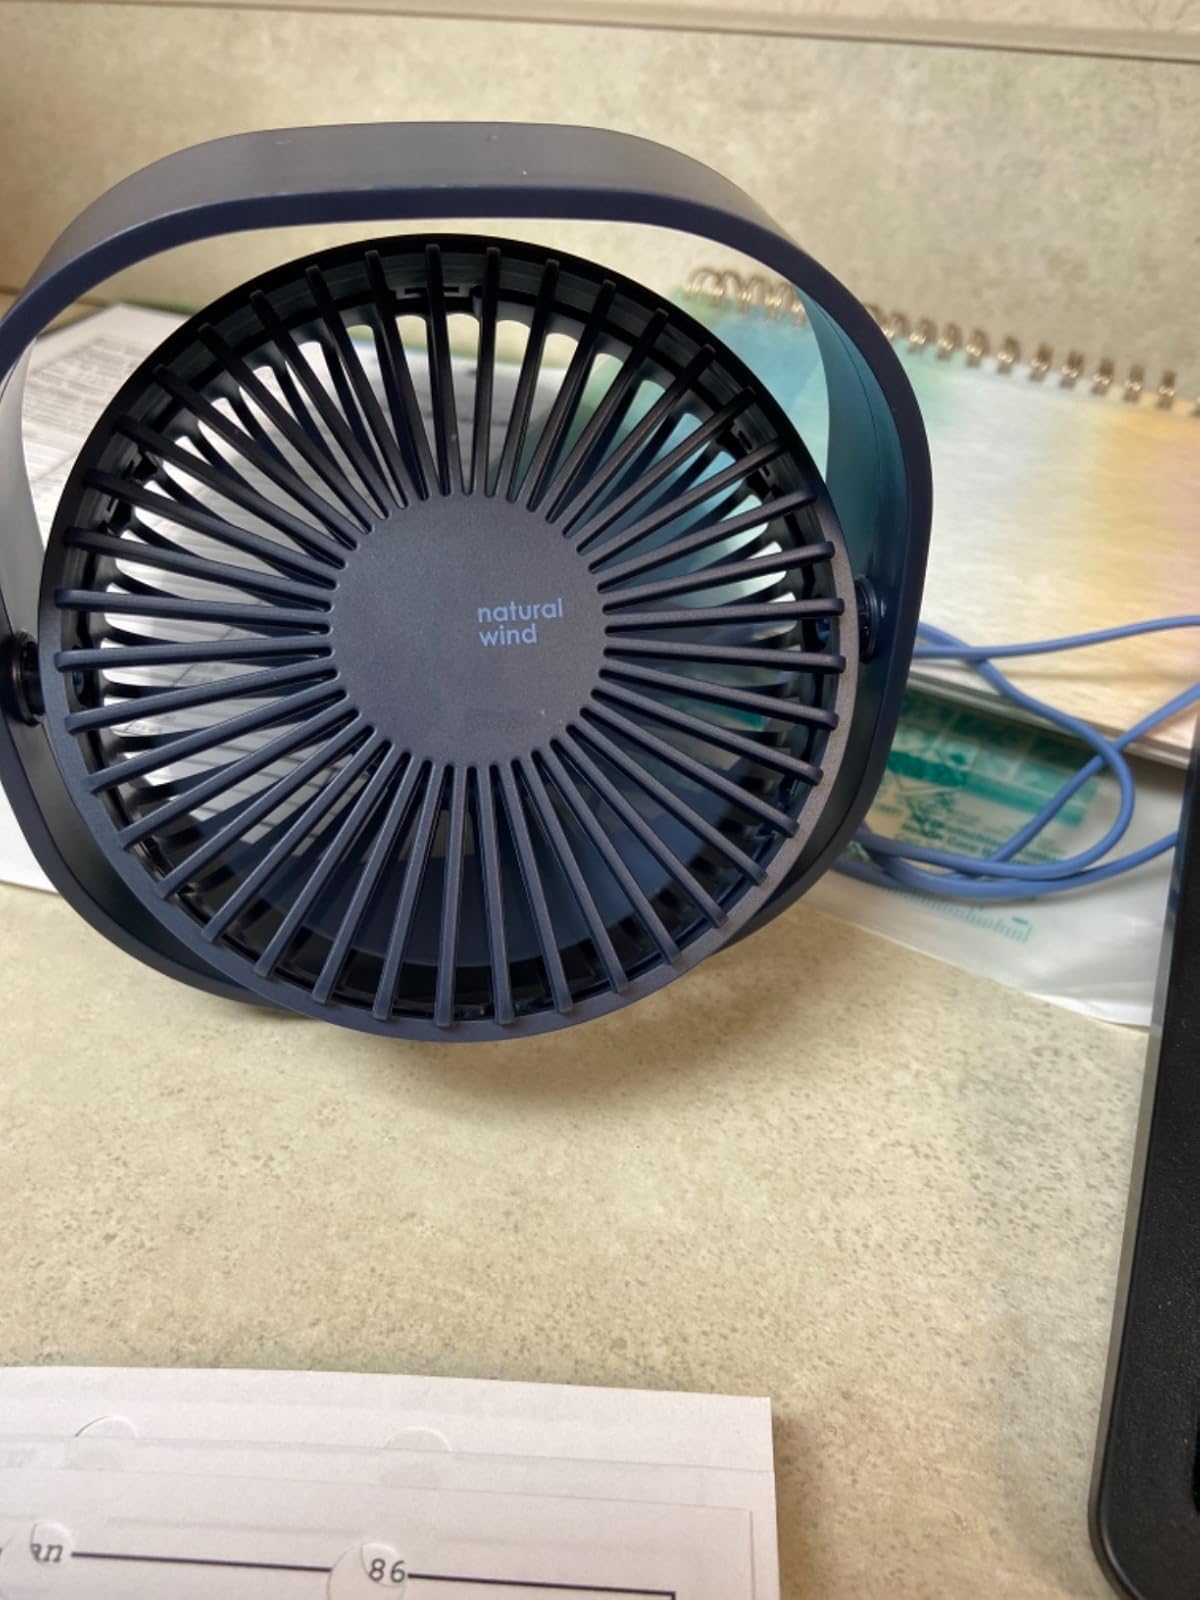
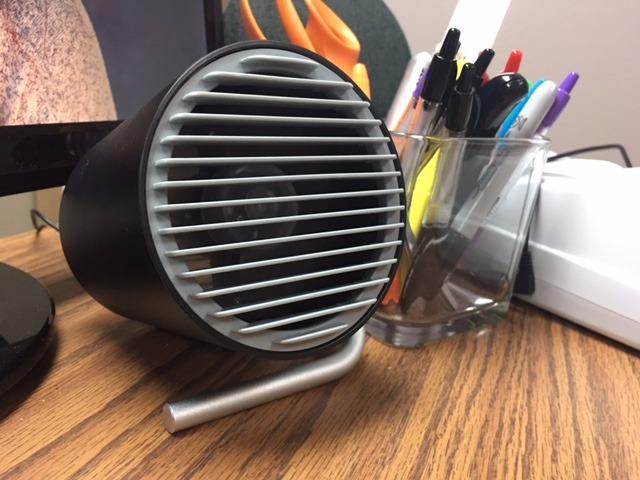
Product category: fan
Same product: no